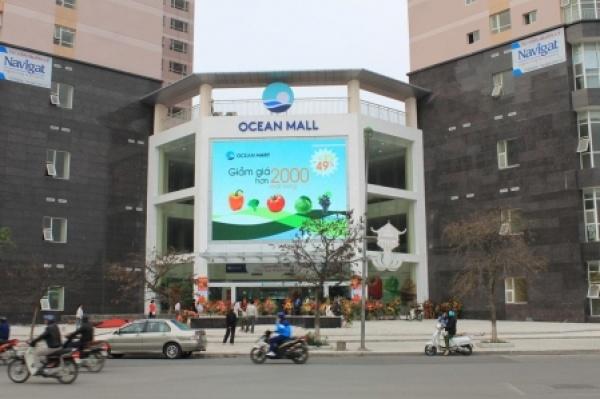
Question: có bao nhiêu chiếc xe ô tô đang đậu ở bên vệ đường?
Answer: có một chiếc xe ô tô đang đậu ở bên vệ đường